Birati

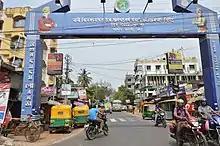
Madhusudan Banerjee Road (M.B. Road), Birati More

Birati has a delivery sub post office, with PIN 700051 in the North Presidency Division of North 24 Parganas district in Calcutta region. The only other post offices with the same PIN is Sultanpur.